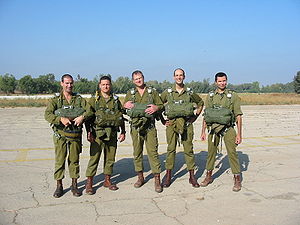
Israel Defense Forces
Israelske reserveofficerer der træner faldskærmsudspring
Israel Defense Forces forkortet IDF er den militære gren af det israelske forsvar. Det hører under Israel Security Forces, som er de organisationer, der er ansvarlige for Israels sikkerhed. Organisationerne er uafhængige, men samarbejder med hinanden. IDF betragtes som en af de bedst trænede operative militære tjenester i verdenen.